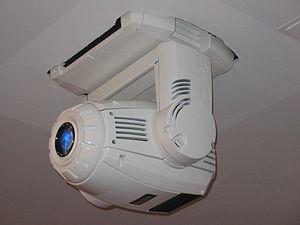
Un projecteur asservi, communément appelé « moving light » ou « projecteur automatique » est un projecteur qui peut être piloté à distance.